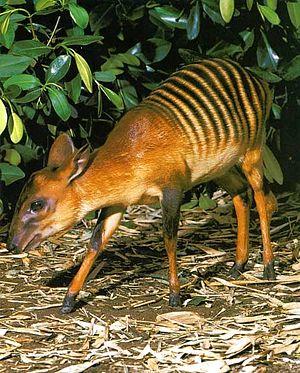
Le Céphalophe-zèbre est une petite antilope de Côte d'Ivoire, Guinée, Libéria et Sierra Leone.
Voici la liste de quelques artiodactyles par population.